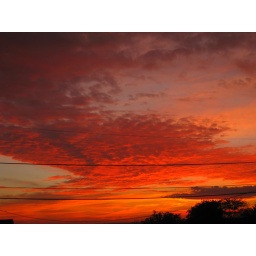
Sunset from the front door of the house in Jamestown.